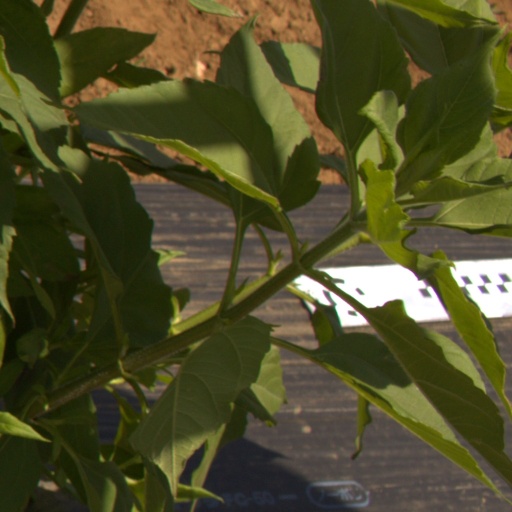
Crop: Jerusalem artichoke